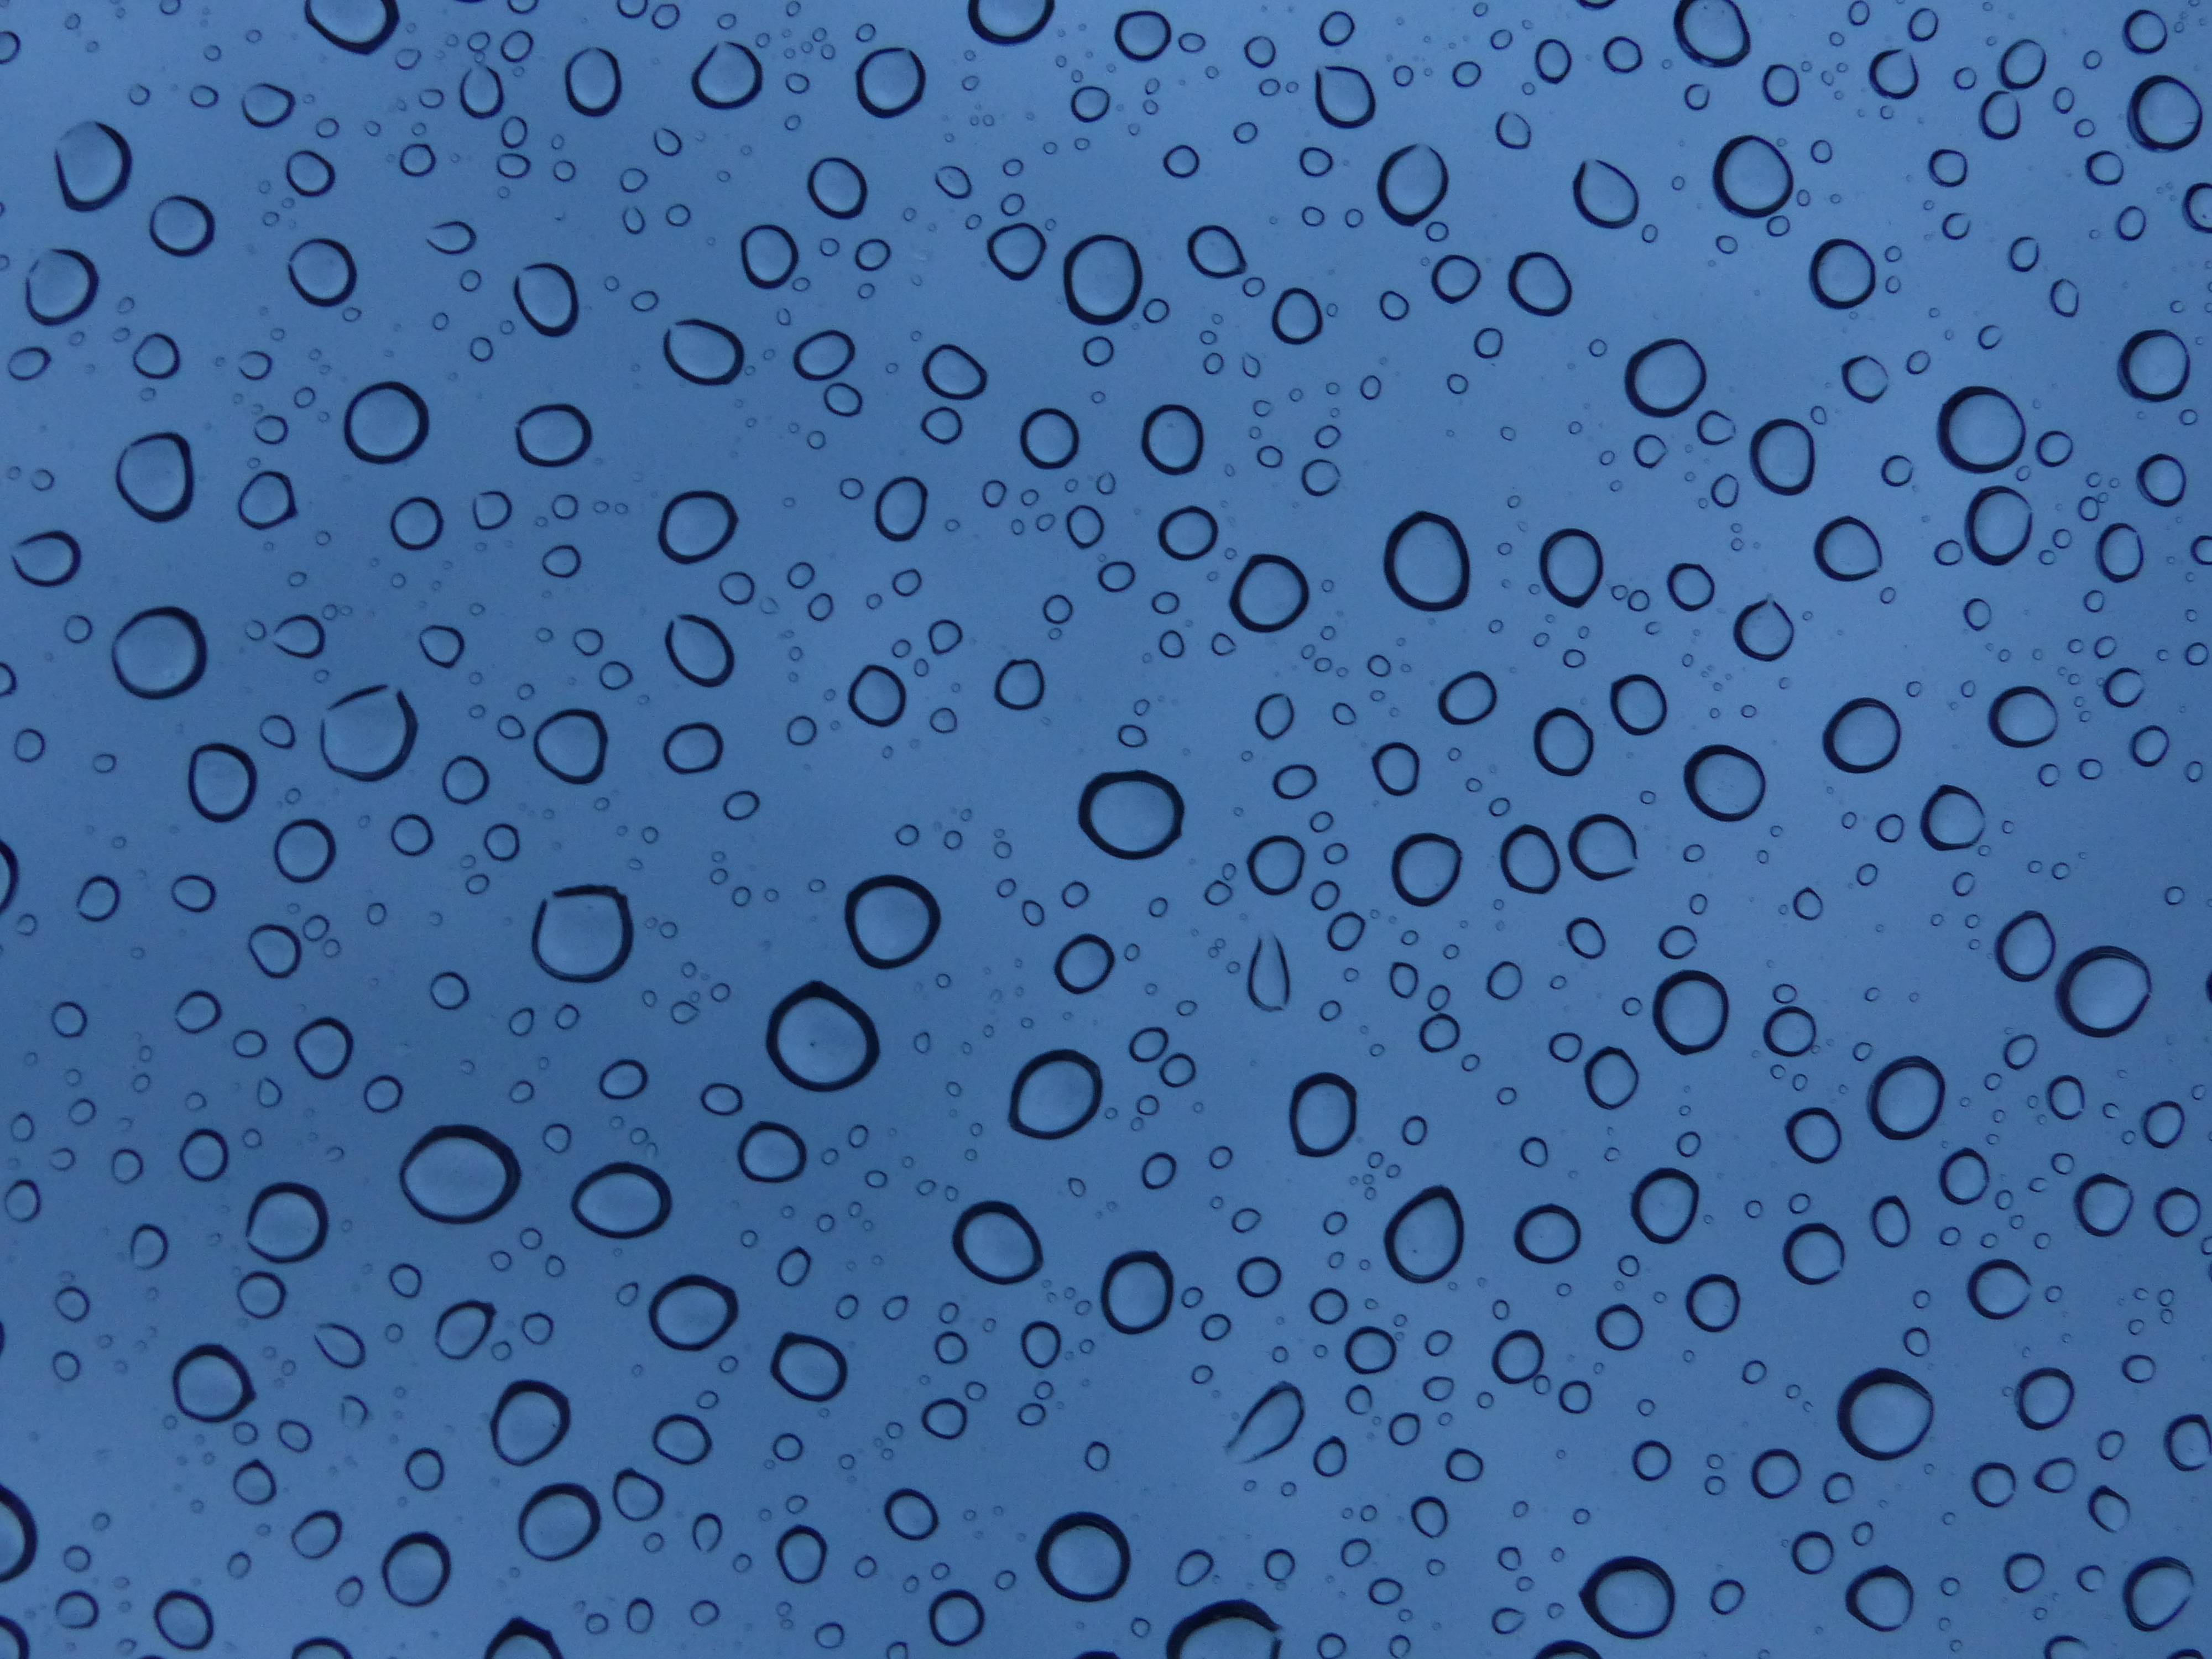
water, drop, rain, raindrop, pattern, line, blue, close, circle, font, drop of water